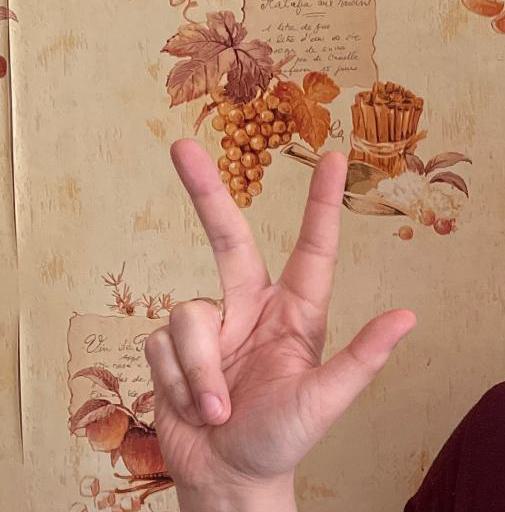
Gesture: three2